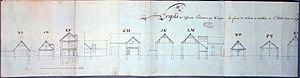
texte
Les fermes de Guyancourt sont sept grandes fermes qui existaient sur le territoire de Guyancourt située dans le département des Yvelines et la région Île-de-France. Elles dominaient les espaces économique et politique de la commune jusqu'aux années 1945. Tout ou partie des bâtiments de celles-ci existent toujours et sont reconvertis en : logements, centre culturel, espace cultuel, locaux d'enseignement, bureaux ou restent simplement une ferme.